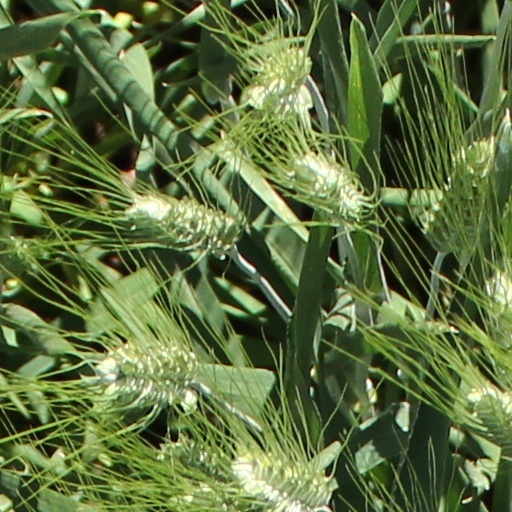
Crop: wheat